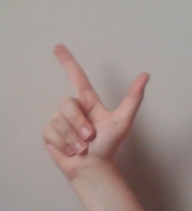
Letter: laam